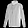
Label: Coat